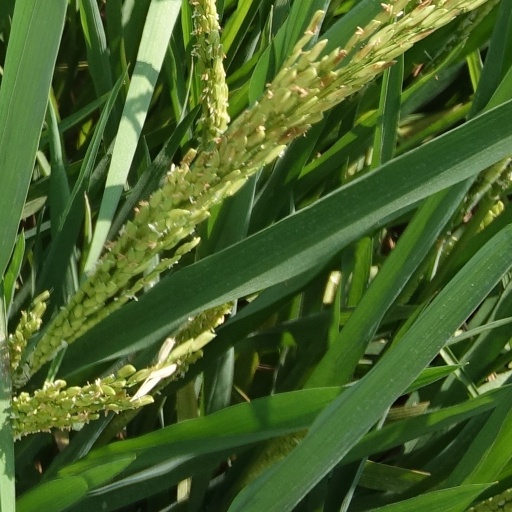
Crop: rice